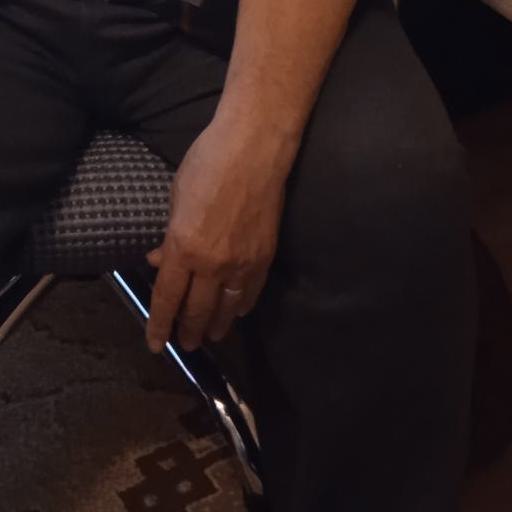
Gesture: no_gesture